Pelleport

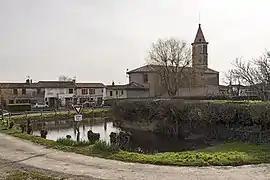
The church and surroundings in Pelleport

Pelleport is a commune in the Haute-Garonne department in southwestern France.